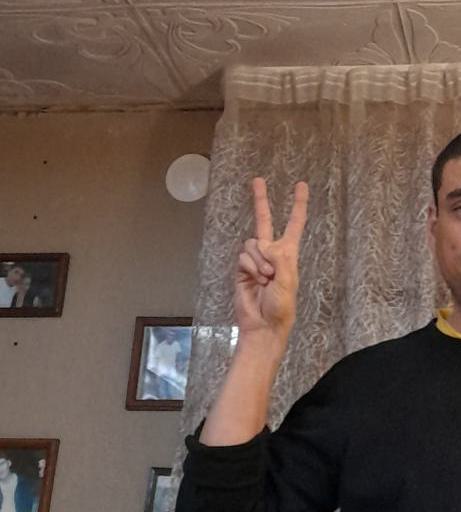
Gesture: peace